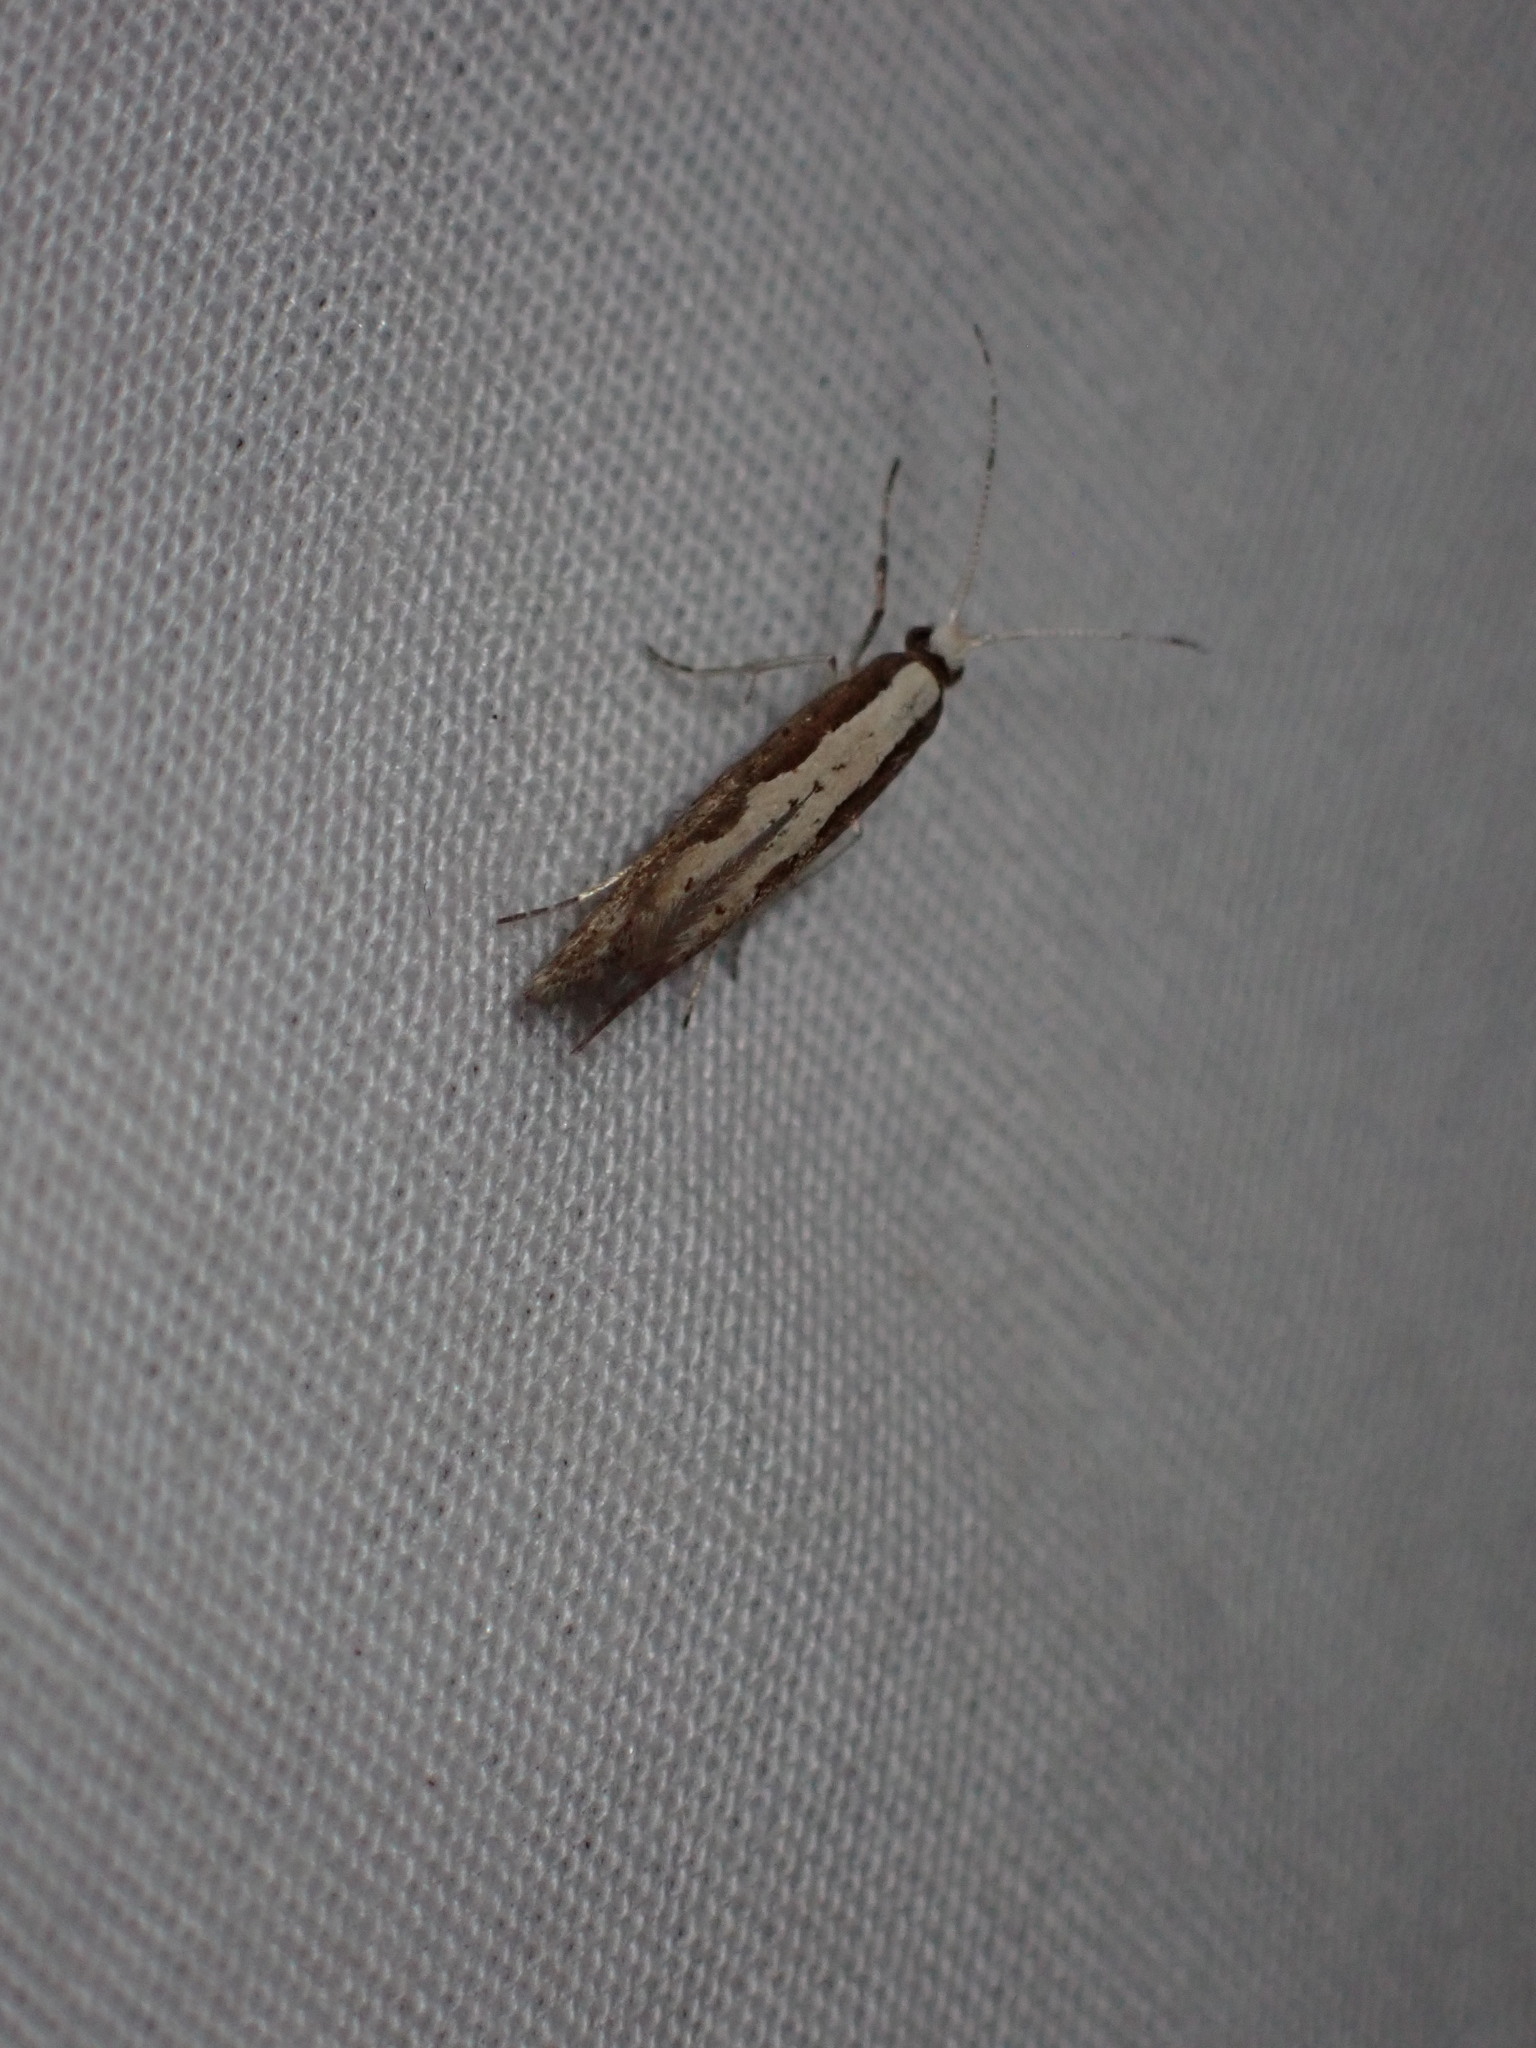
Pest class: diamondback_moth